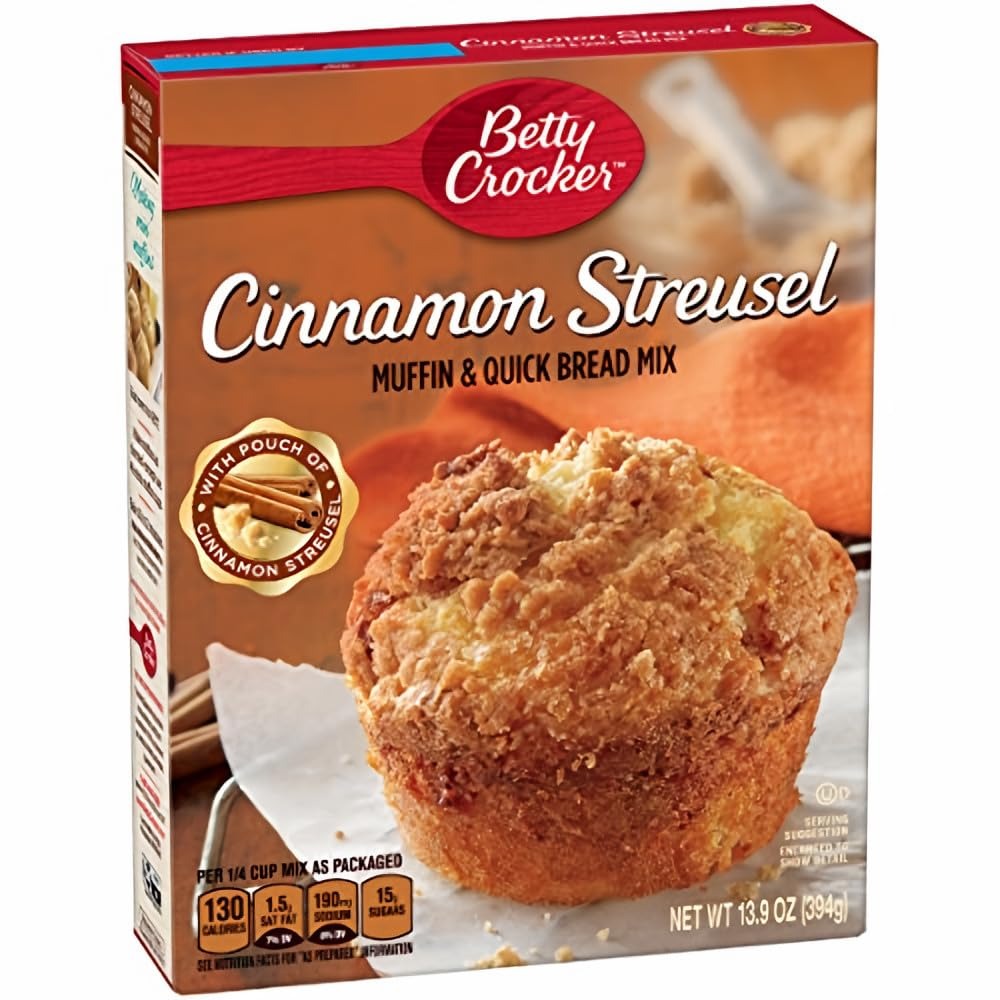
Item Name: Betty Crocker Cinnamon Streusel Muffin and Quick Bread Mix 13.9 oz (Pack of 6)
Bullet Point 1: Quick and easy preparation, ready to bake in minutes
Bullet Point 2: Versatile mix allows for muffins, bread, or streusel
Bullet Point 3: Delicious homemade taste with the comforting scent of cinnamon streusel
Bullet Point 4: Perfect for breakfast, brunch, or anytime snacks
Bullet Point 5: Convenient for families on the go
Bullet Point 6: Made with quality Betty Crocker ingredients
Product Description: Part streusel, part muffin and 100% delicious Betty Crocker Cinnamon Streusel Muffin and Quick Bread Mix is ready to bake in minutes and great with breakfast leisurely brunches or anytime snacks. Fill your home with the delicious scent of homemade bread muffin or streusel; this baking mix will make the perfect portable treat for families on the go. Enjoy one of life's little luxuries! (Pack of 6)
Value: 13.9
Unit: Ounce

Price: 3.89